Buddy Fruits

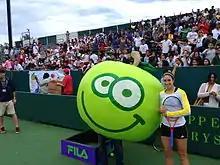
Buddy Fruits in March 2013 at the Sony Open

Buddy Fruits sponsors rising tennis player Christina McHale and double Olympic medalist Dee Dee Trotter.